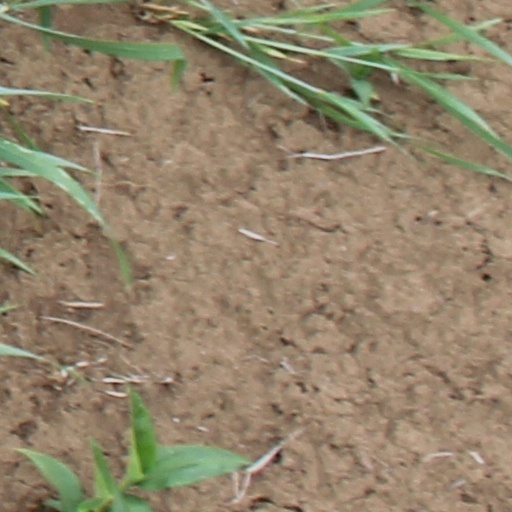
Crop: wheat